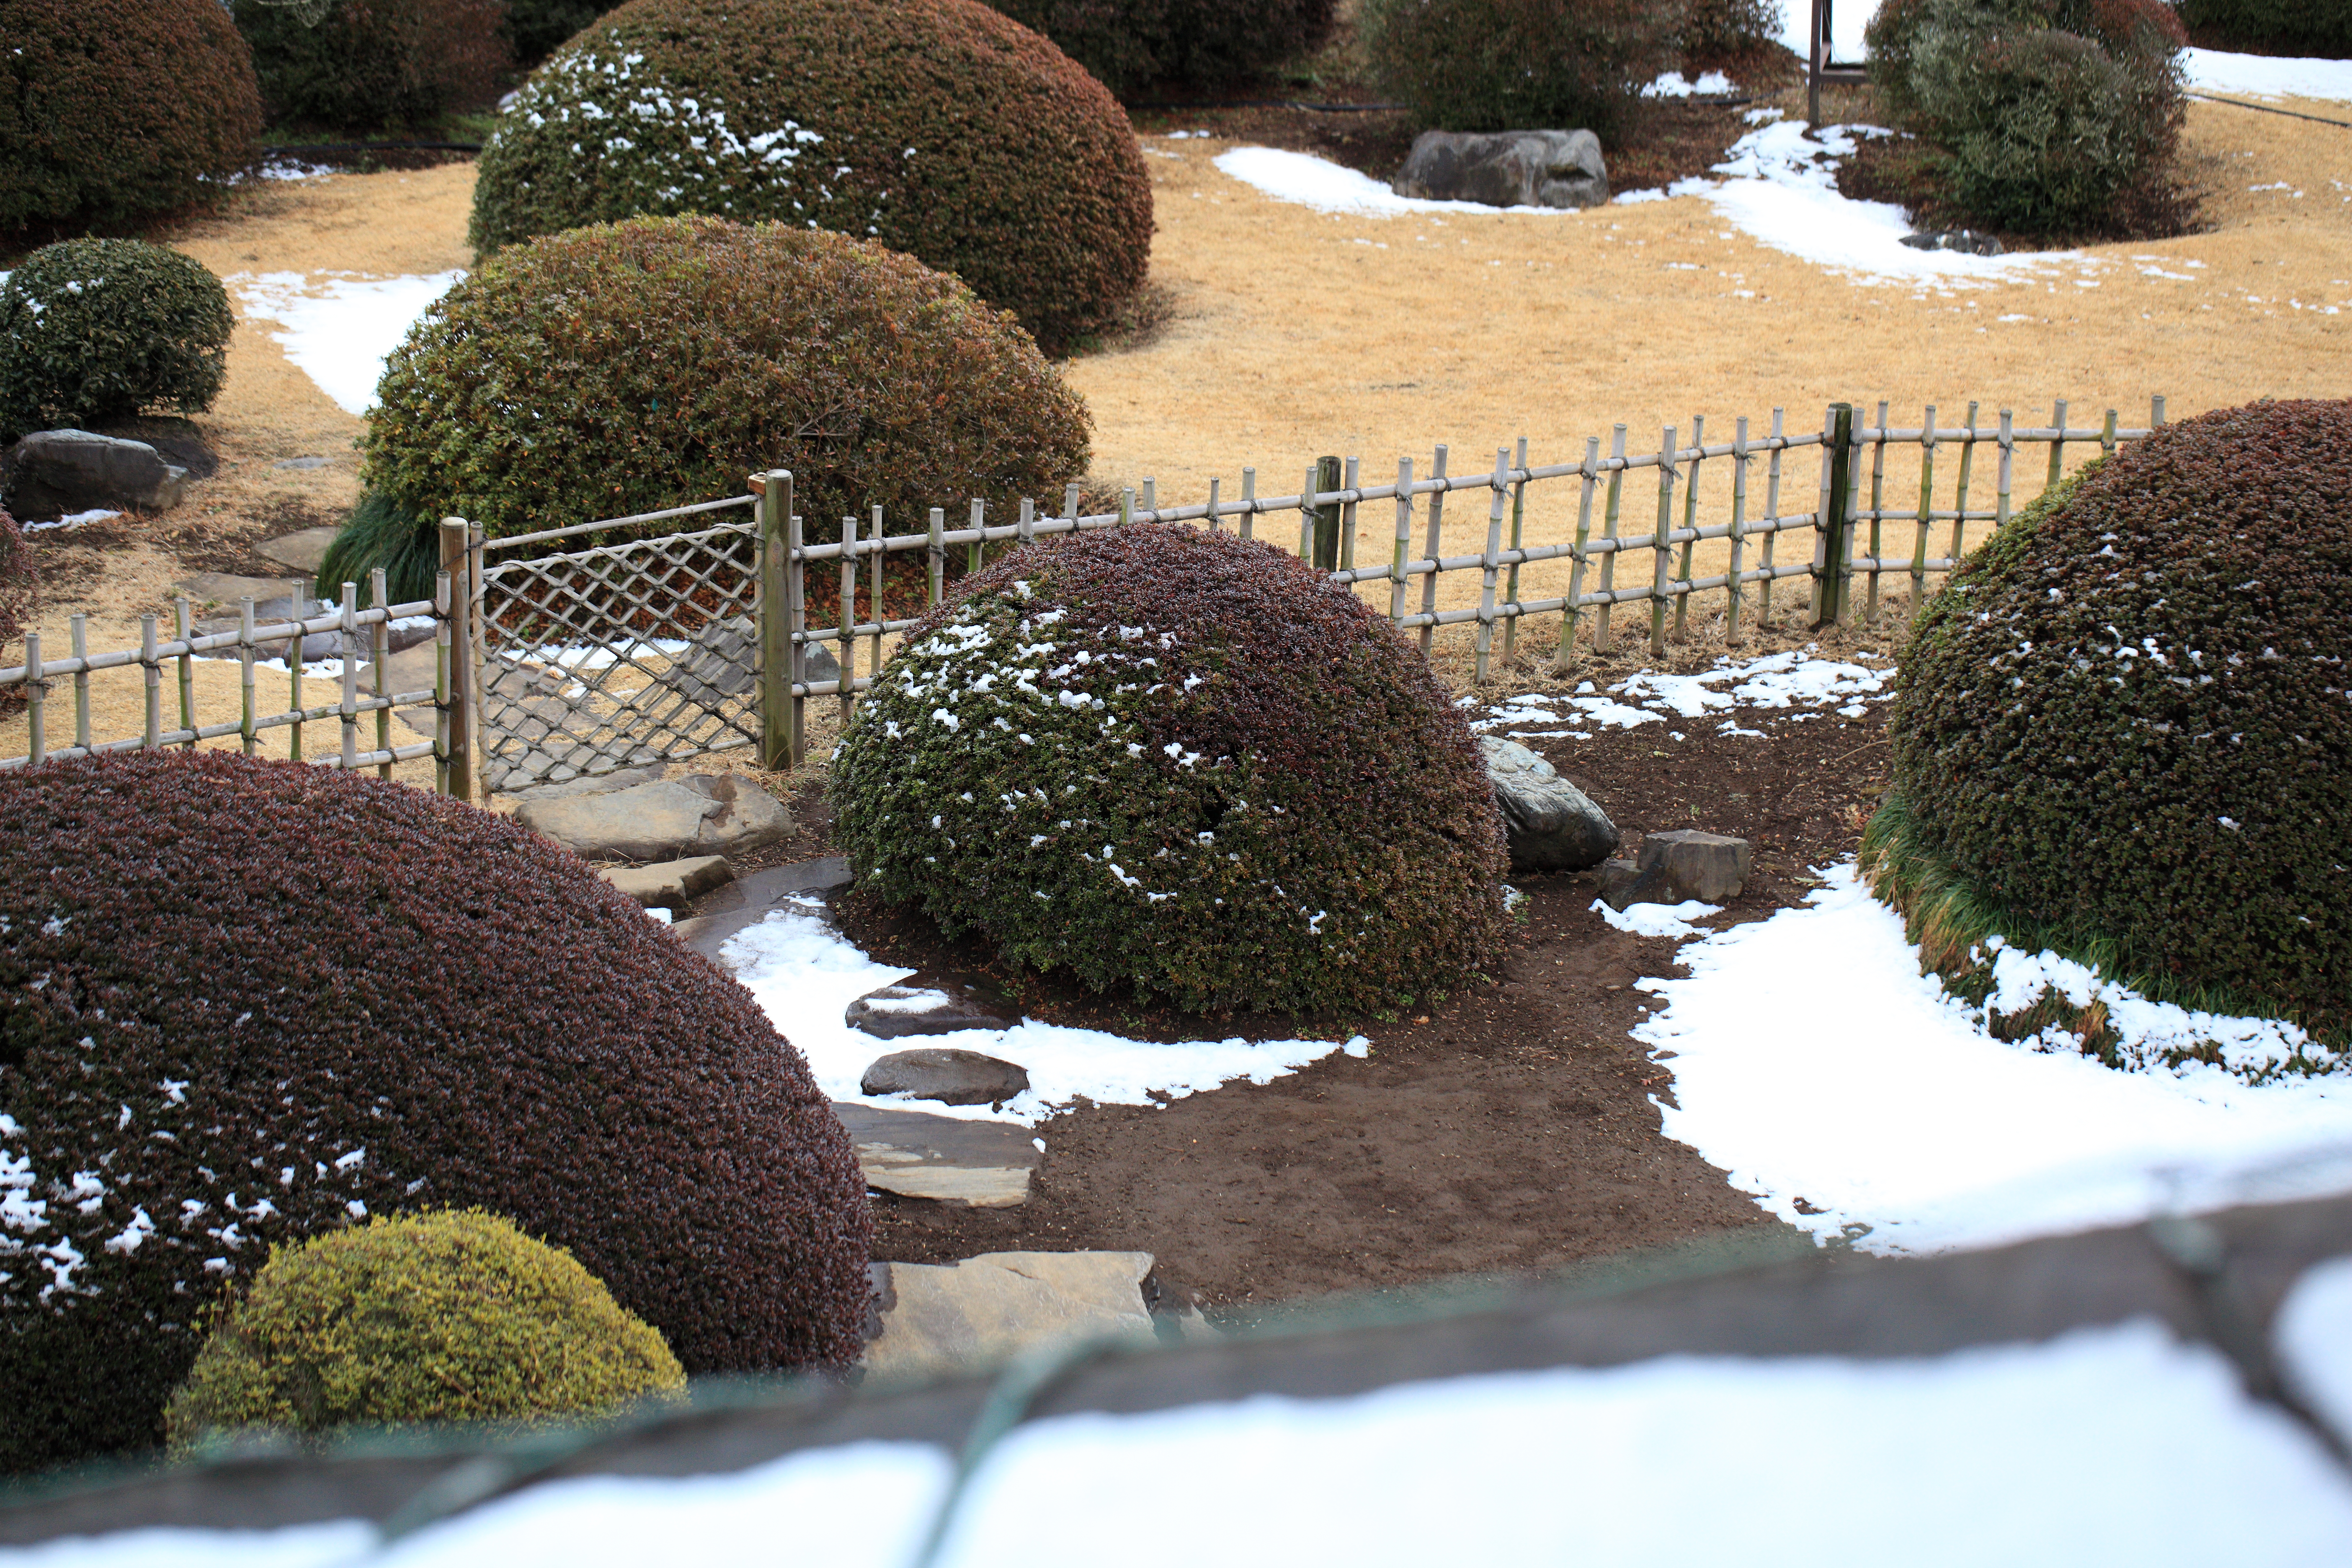
rock, snow, lawn, high, weather, backyard, soil, garden, landscaping, japanese, shrub, 5d, style, hires, yard, markii, hi, res, resolution, kairakuen, ibarakiken, mitoshi